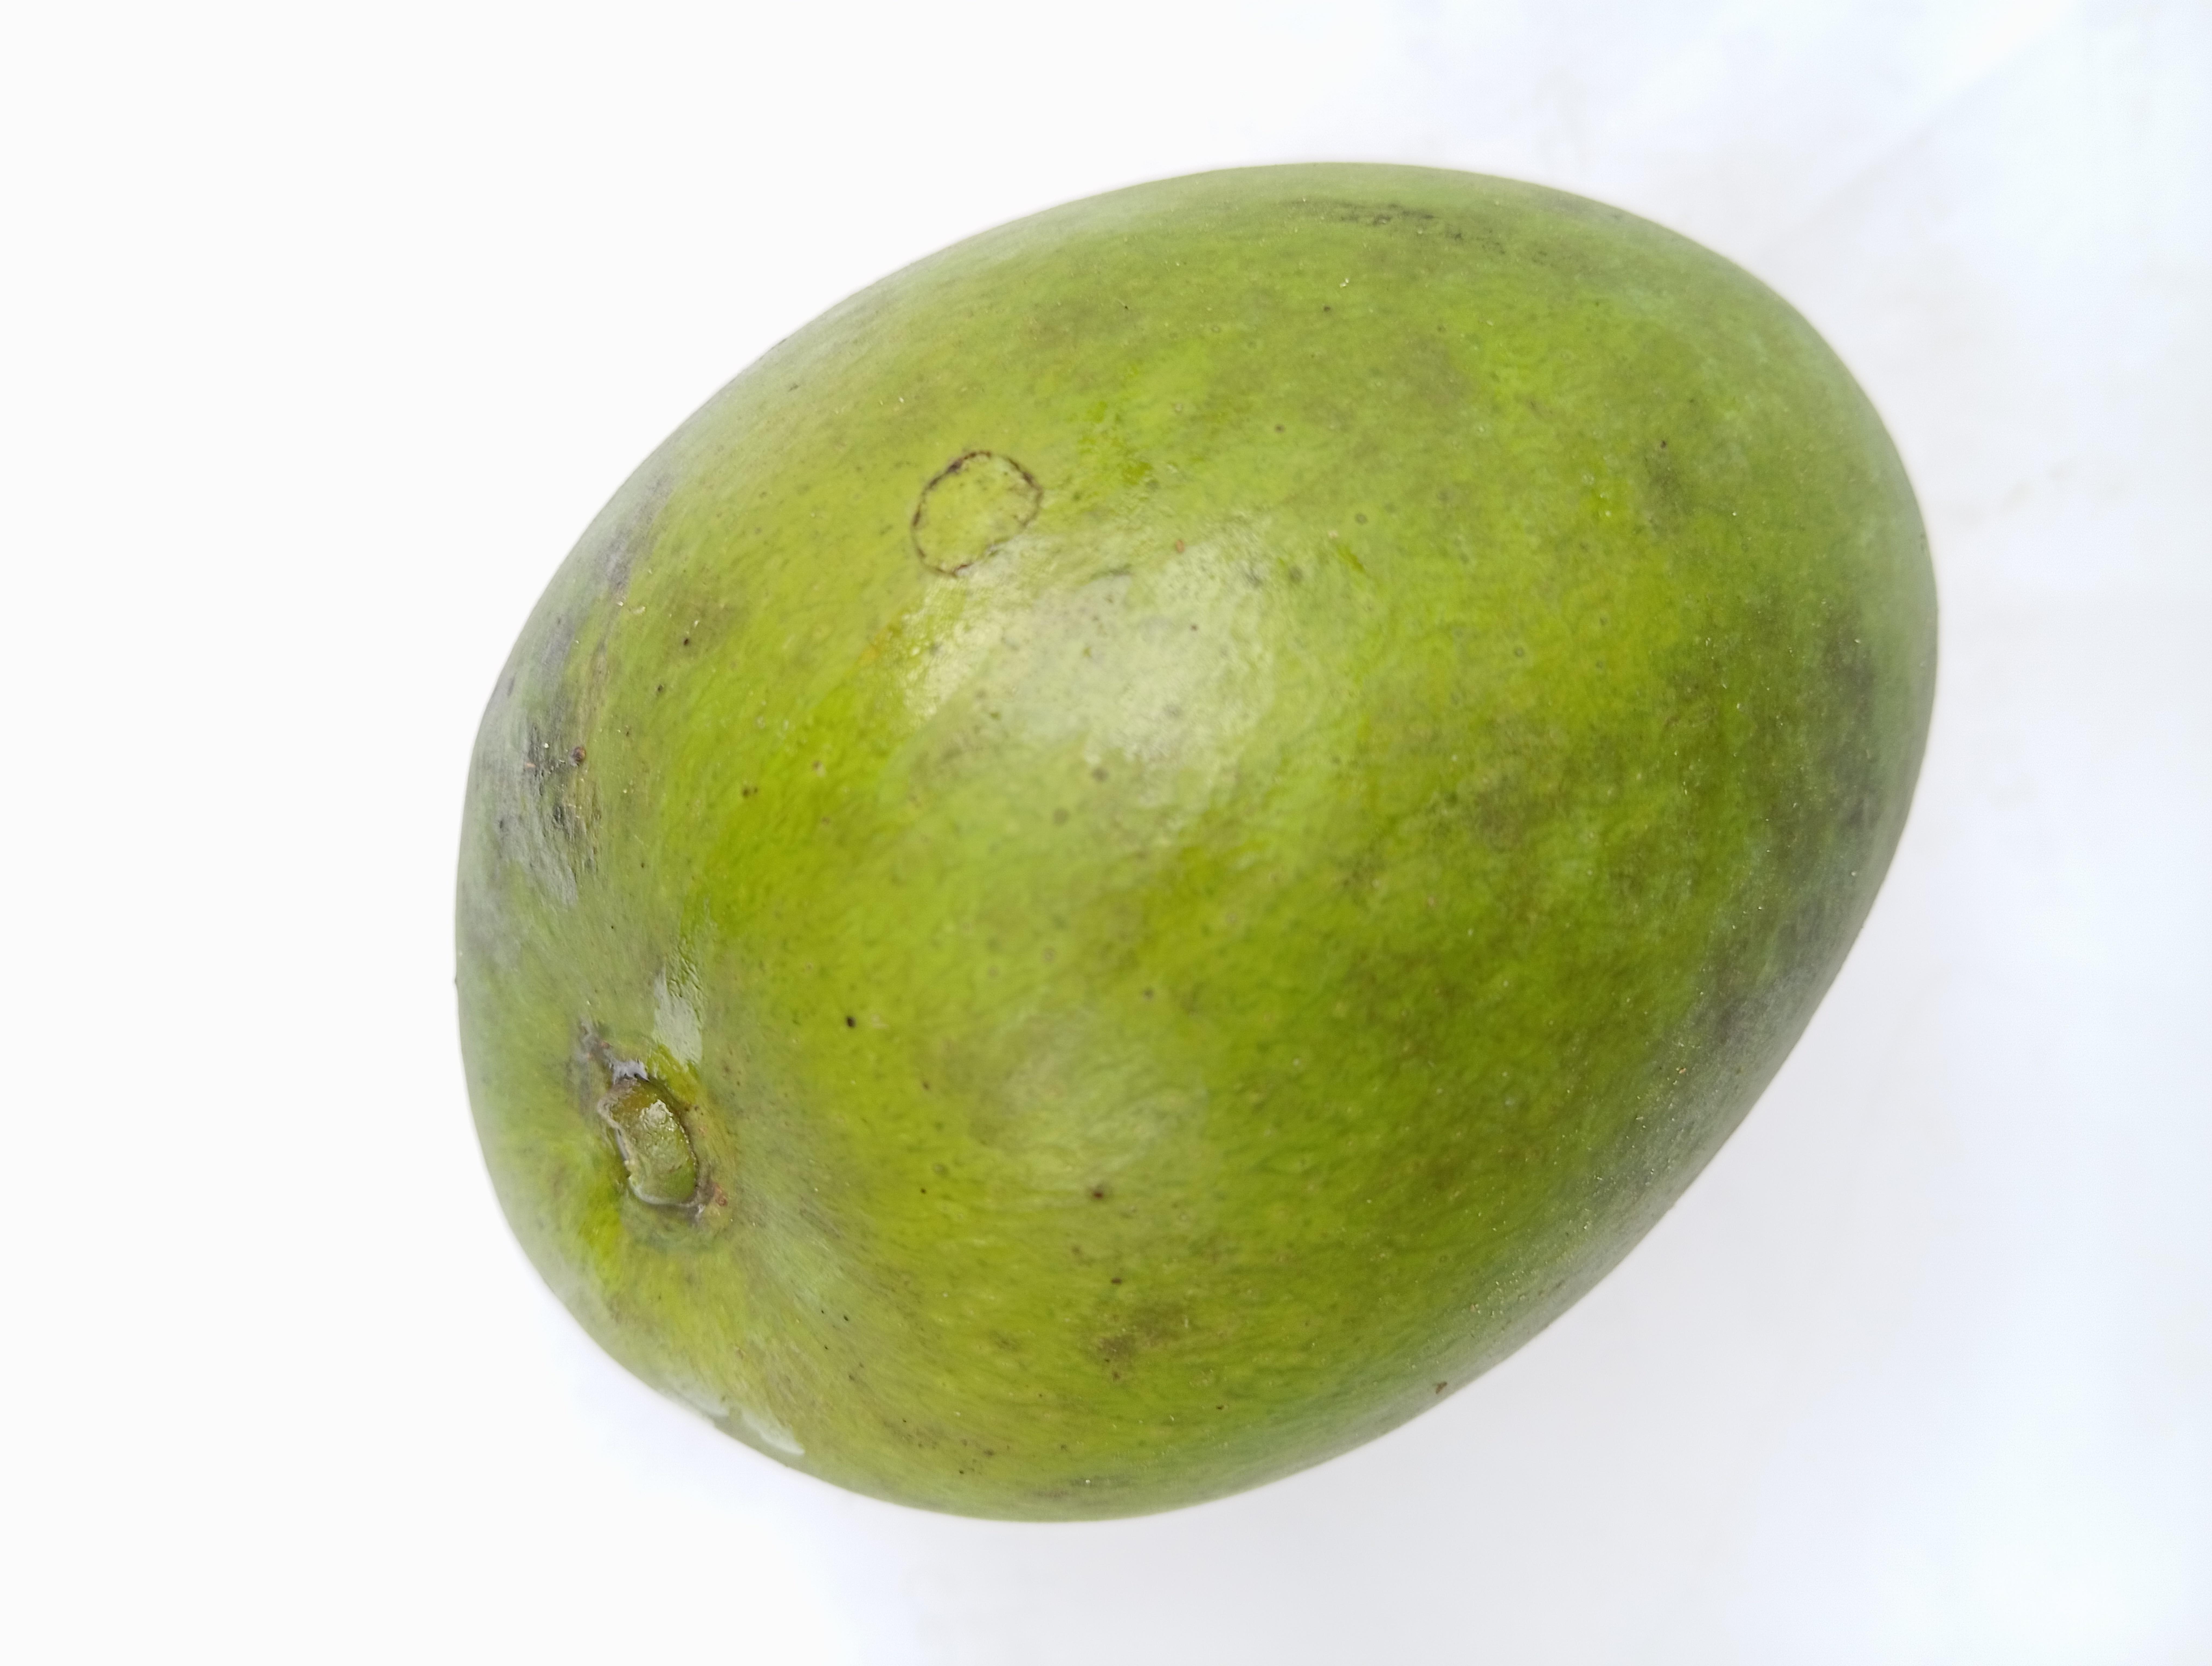
Mango variety: Harivanga